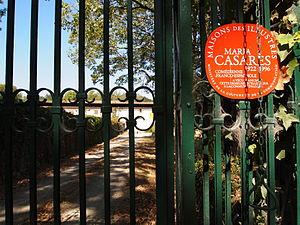
Logis de la Vergne, à Alloue en Charente (inscrit, 2002)
Le logis de la Vergne est situé sur la commune d'Alloue, en Charente.